List of birds of New Caledonia

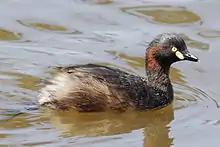
Australasian grebe

Order: PodicipediformesFamily: Podicipedidae